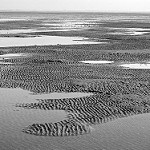
Label: B & W